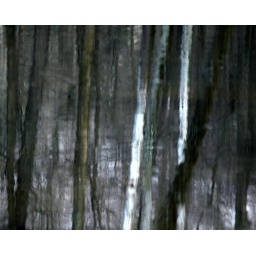
trees in water 2